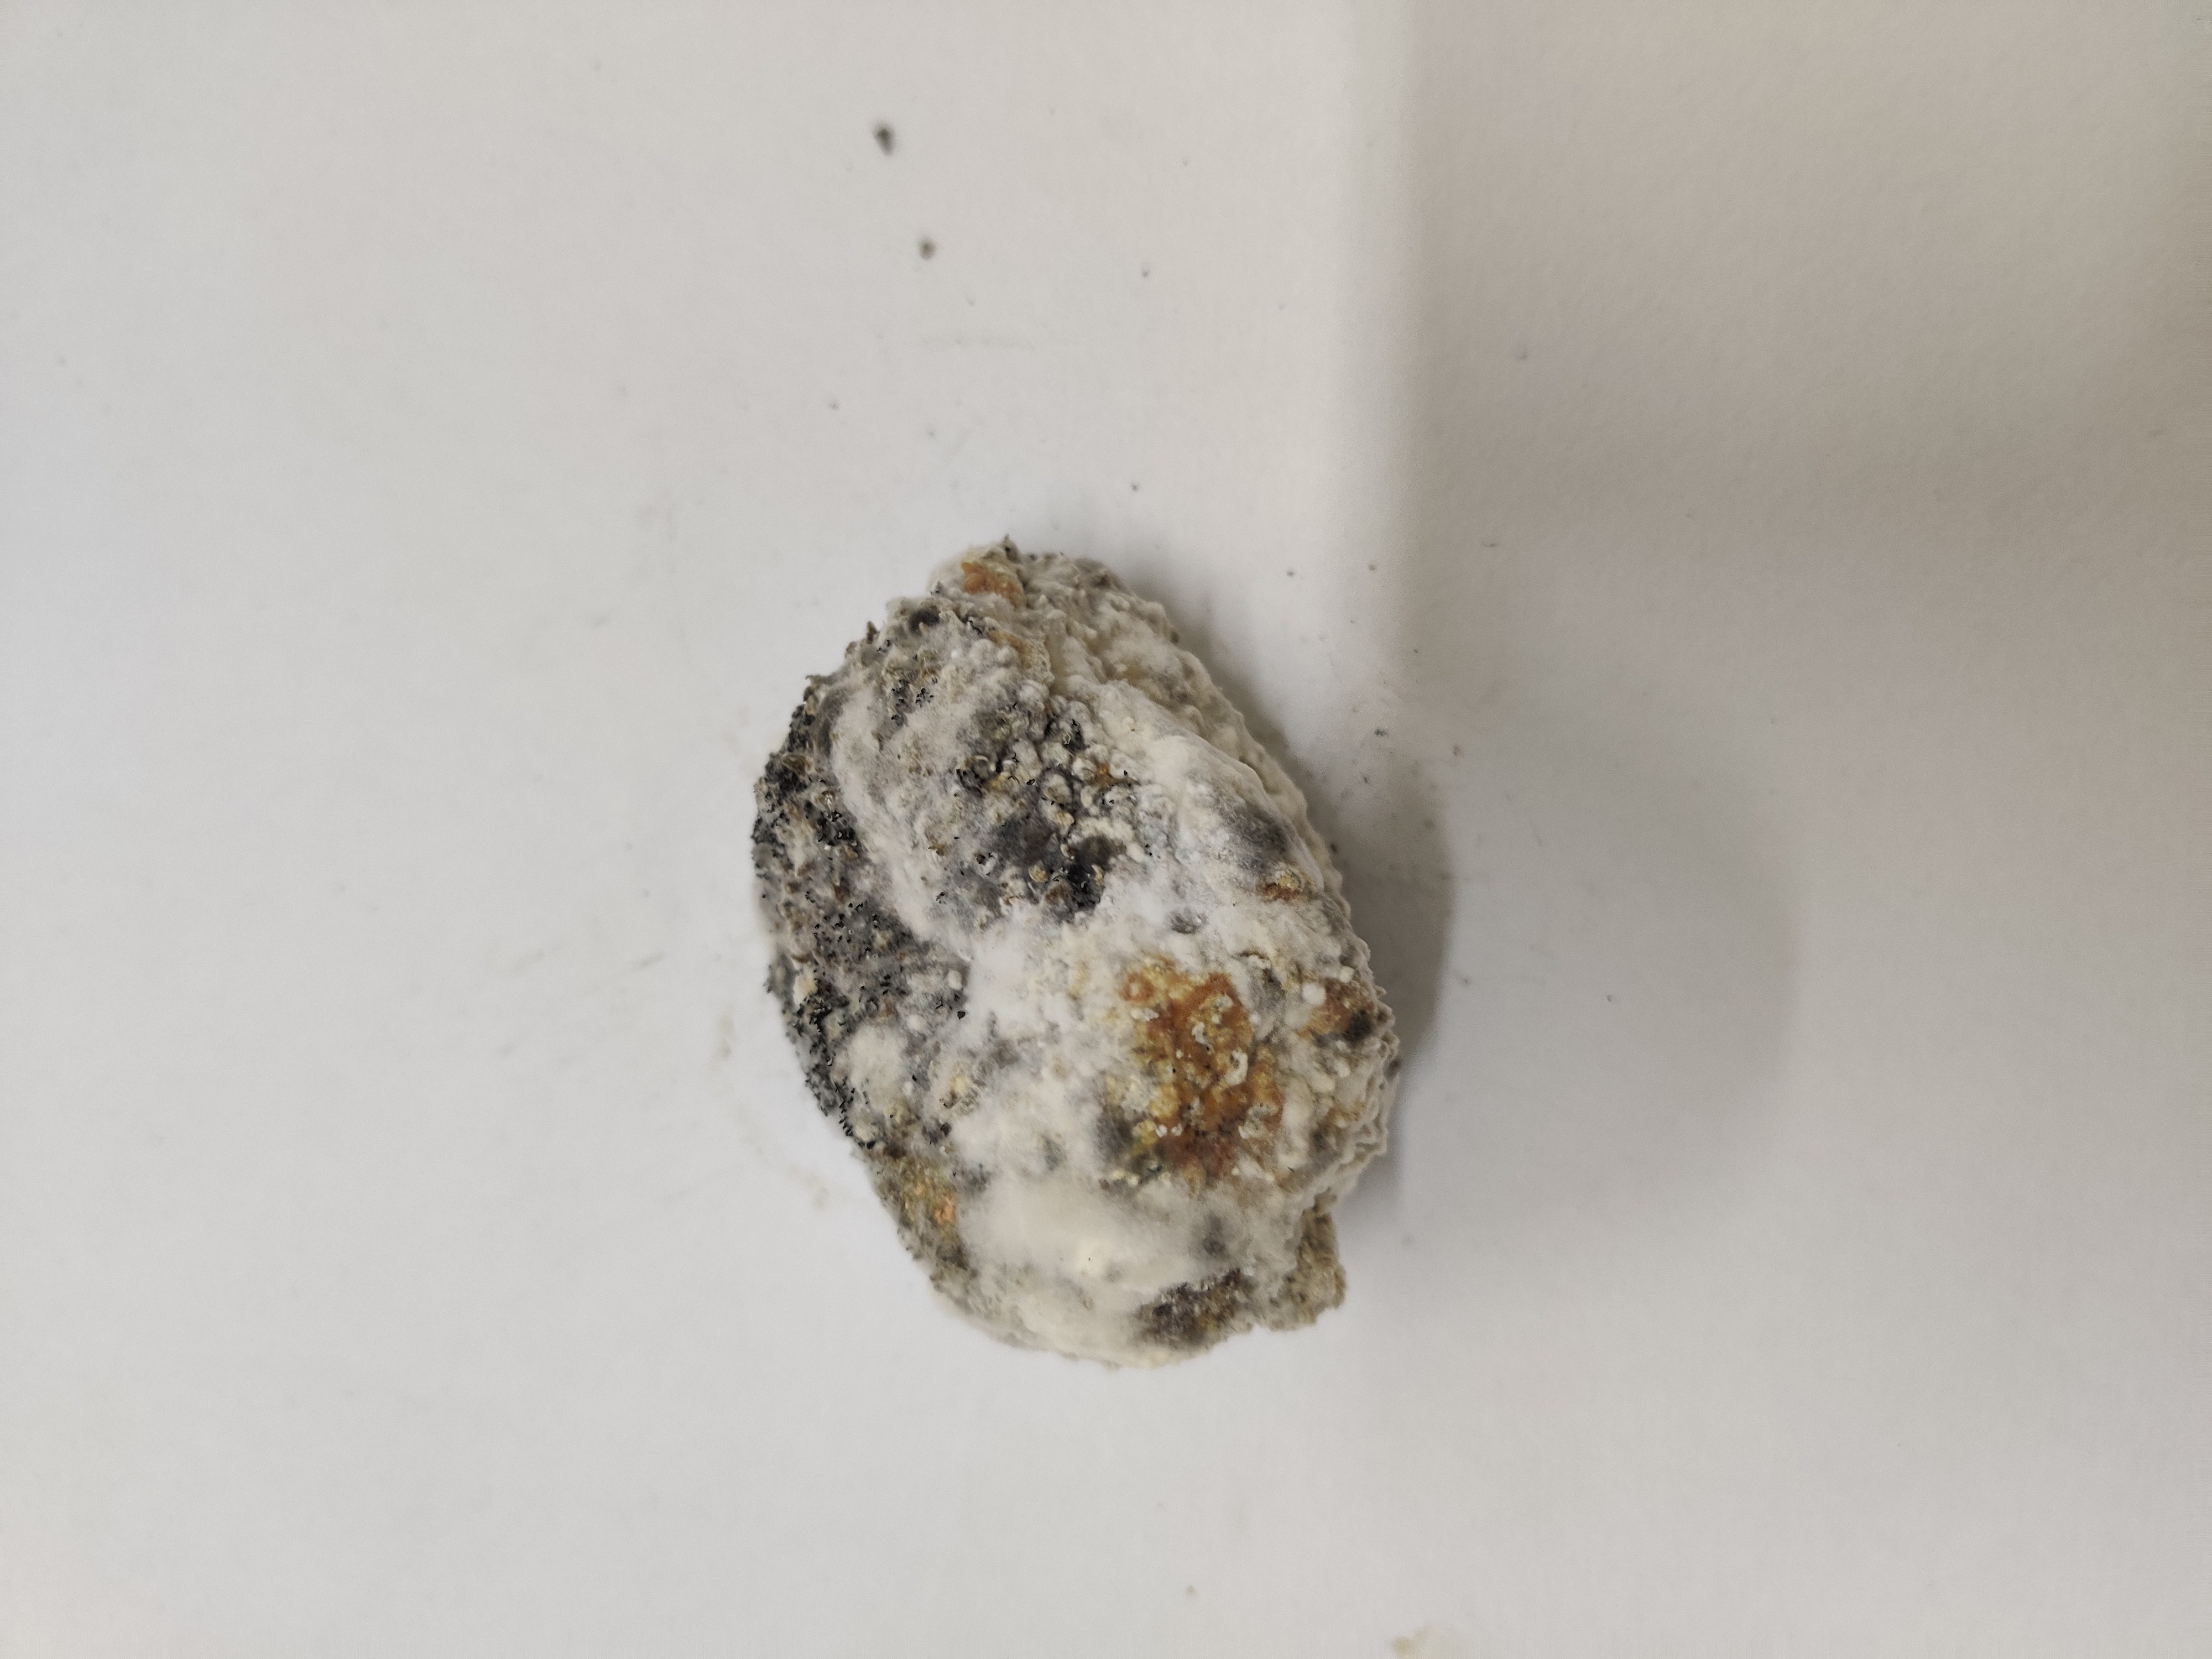
Crop: Spiny Gourd
Condition: Damaged